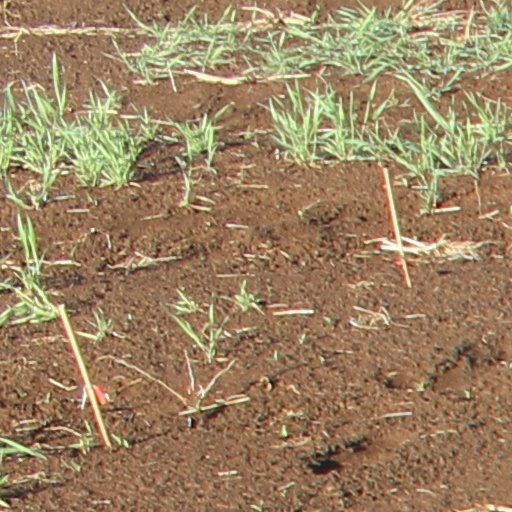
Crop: wheat